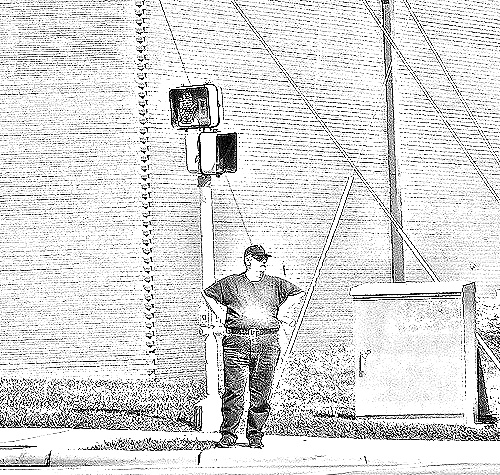
Portrait style: Sketch Portrait